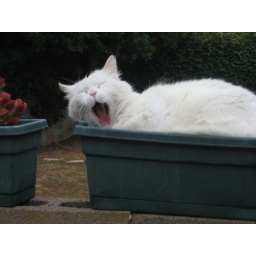
Kisa waking up after sleeping in a pot